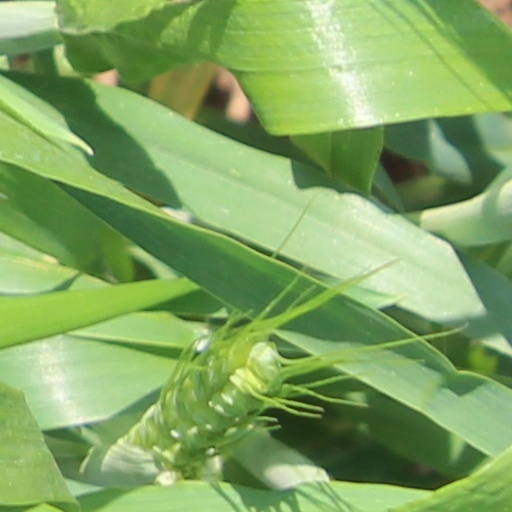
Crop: wheat